2011 NHL entry draft

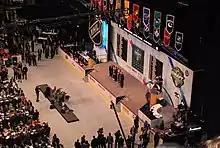
The Edmonton Oilers select Ryan Nugent-Hopkins as top pick in Round One of the 2011 NHL entry draft

Ice hockey players born between January 1, 1991, and September 15, 1993, were eligible for selection in the 2011 NHL entry draft. Additionally, un-drafted, non-North American players over the age of 20 were eligible for the draft; and those players who were drafted in the 2009 NHL entry draft, but not signed by an NHL team and who were born after June 24, 1991, were also eligible to re-enter the draft.